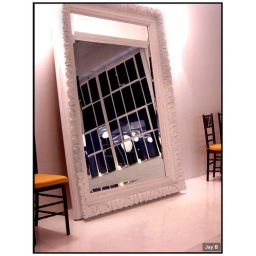
This was a rather large mirror in Studio 450, NYC... reflecting the dusk sky out the window...